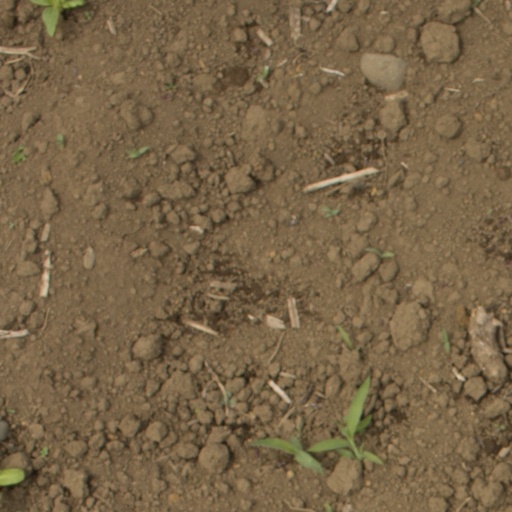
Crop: Jerusalem artichoke